Drinksilver

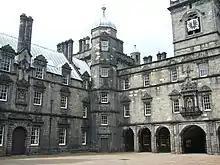
Construction workers at George Heriot's Hospital in Edinburgh in the 1620s and 1630s received drinksilver payments as the project progressed

Building accounts written in Latin use the word "bibalia" for these payments for drinks. An account for building a bridge over the River Tay mentions "bibalia" given to two blacksmiths Alastair and Andrew Smith and their workers. The Scottish royal accounts have numerous references to gifts of money described as "drinksilver". The money was given to construction workers, artillery-men, tailors, and other makers. The gifts were made during royal visits or at the completion of a phase of work. Mary of Guelders gave 20 shillings to masons at the College of St Salvator at the University of St Andrews in 1461. James IV gave masons working at Linlithgow Palace in September 1491 drinksilver at the "pending" of three stone vaults. The completion of arched vaulting was a significant milestone in a construction project. In November 1497 he gave masons at Linlithgow a tip of 9 shillings. James IV also gave drinksilver to masons working on his tomb at Cambuskenneth Abbey. Regent Arran gave drinksilver to masons laying the foundation of his palace at Kinneil.